2007 Jakarta flood

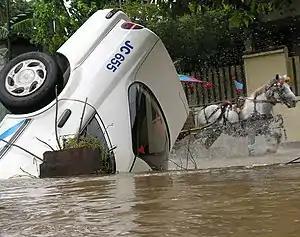
A Jakarta taxi submerged by flooded water.

The 2007 Jakarta flood was a major flood in Jakarta, the capital of Indonesia and affected several other areas around the city, such as West Java and Banten. The flood, beginning on February 2, 2007 was a result of heavy rain, deforestation in areas south of the city, and waterways clogged with debris. The flood is considered the worst in the last three centuries, including the 1996 and 2002 Jakarta floods, which killed 10 and 25 people respectively.